Interstate 40 in Tennessee

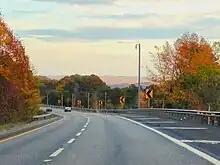
Eastbound I-40 descending from Walden Ridge, part of the Cumberland Plateau

Crossing the Tennessee River into Humphreys County, I-40 exits the refuge after a few miles and traverses vast woodlands in the rugged hills of the Western Highland Rim. This section is characterized by several ascents and descents, with the route roughly following a crooked stream valley. About beyond the river, the highway crosses the Buffalo River and intersects SR 13, which connects to Linden and Waverly. It then descends another steep grade, again with a westbound truck-climbing lane, and crosses into Hickman County. It soon reaches SR 50, which connects to Centerville, and crosses the Duck River. The highway enters Dickson County several miles later, where it reaches SR 48 and access to Centerville and Dickson. I-40 then crosses the Piney River.